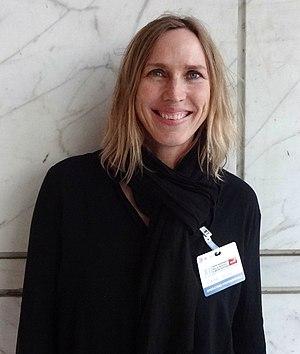
Miriam Toews est une romancière et une essayiste canadienne. Née à Steinbach au Manitoba, elle est d'ascendance mennonite. Elle est surtout connu pour ses romans, Drôle de tendresse et Pauvres petits chagrins. Elle a remporté un certain nombre de prix littéraires dont le Prix du Gouverneur général pour la fiction en langue anglaise, et le Prix Engel/Findley de la Société d'encouragement aux écrivains. Toews a eu un rôle dans le film Lumière silencieuse, écrit et réalisé par le cinéaste mexicain, Carlos Reygadas—une expérience qui a informé son cinquième roman, Irma Voth.